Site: brandenburg
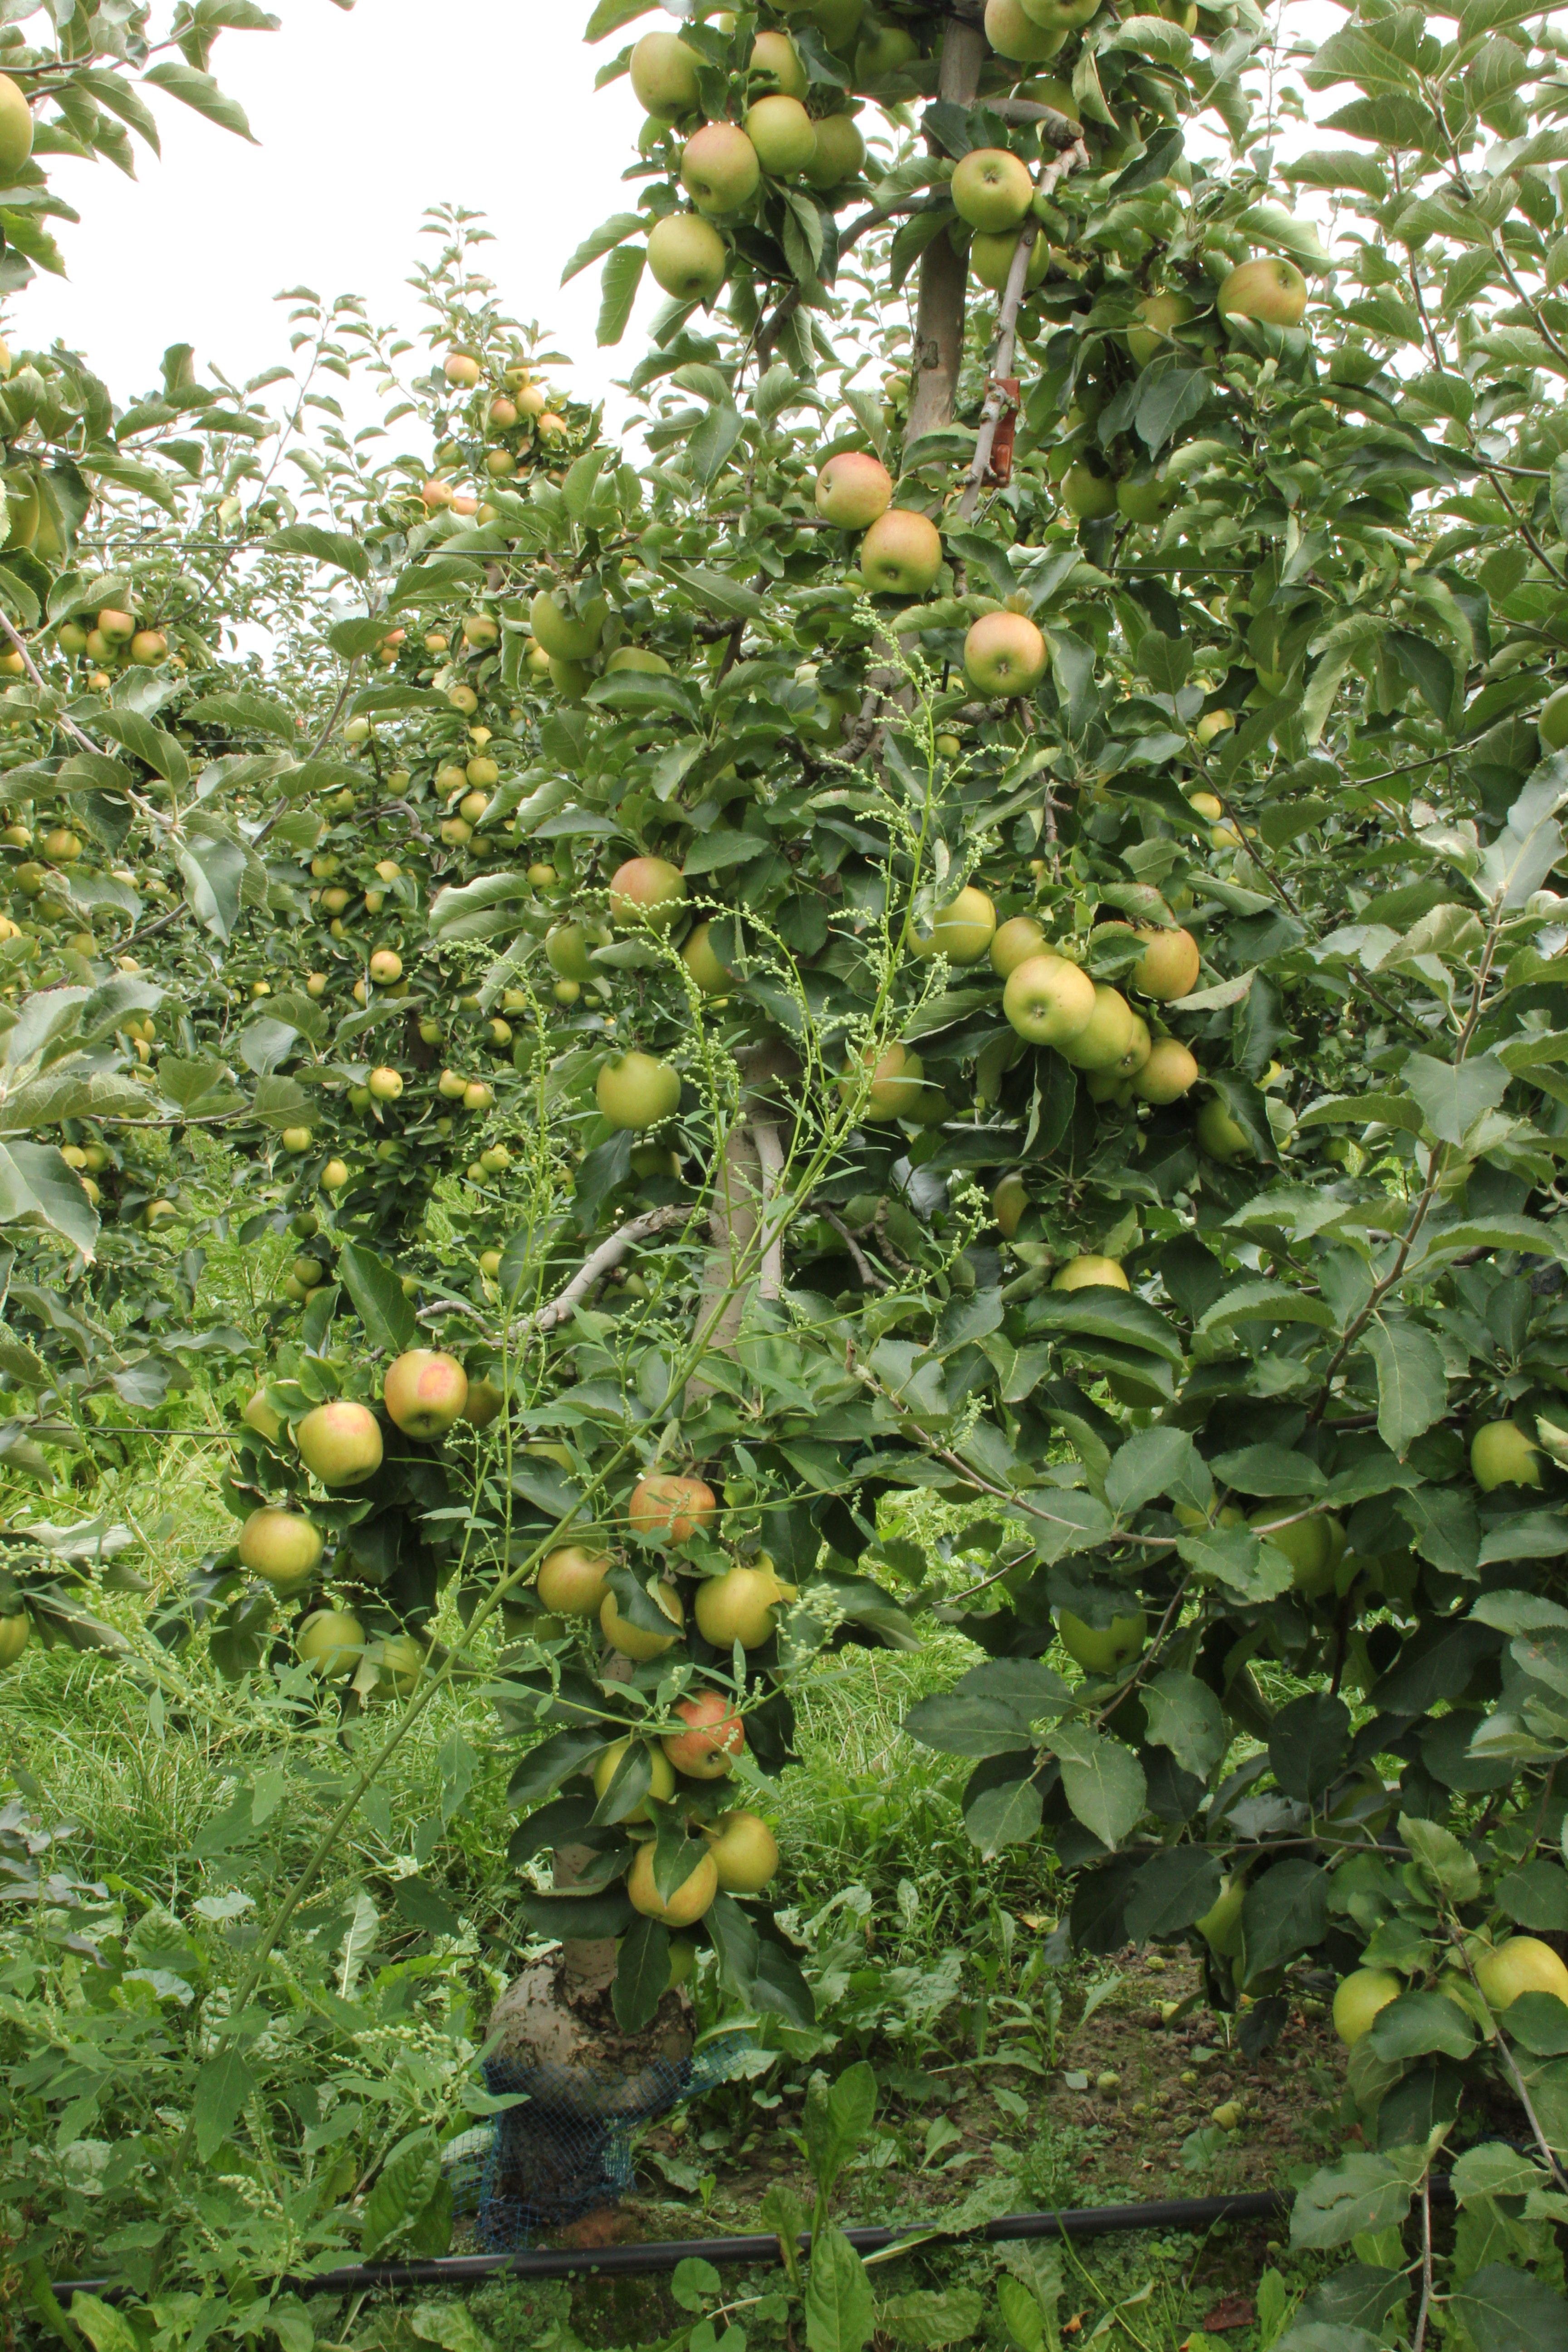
Growth stage (BBCH 87): Maturity of fruit and seed